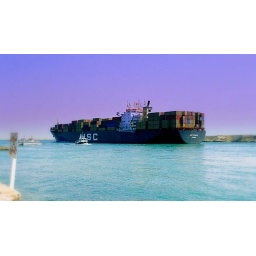
A ship being escorted into Suez Canal from red sea by traffic boats